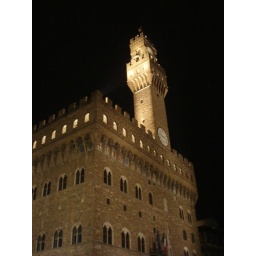
The clock tower in Piazza Signoria at night.